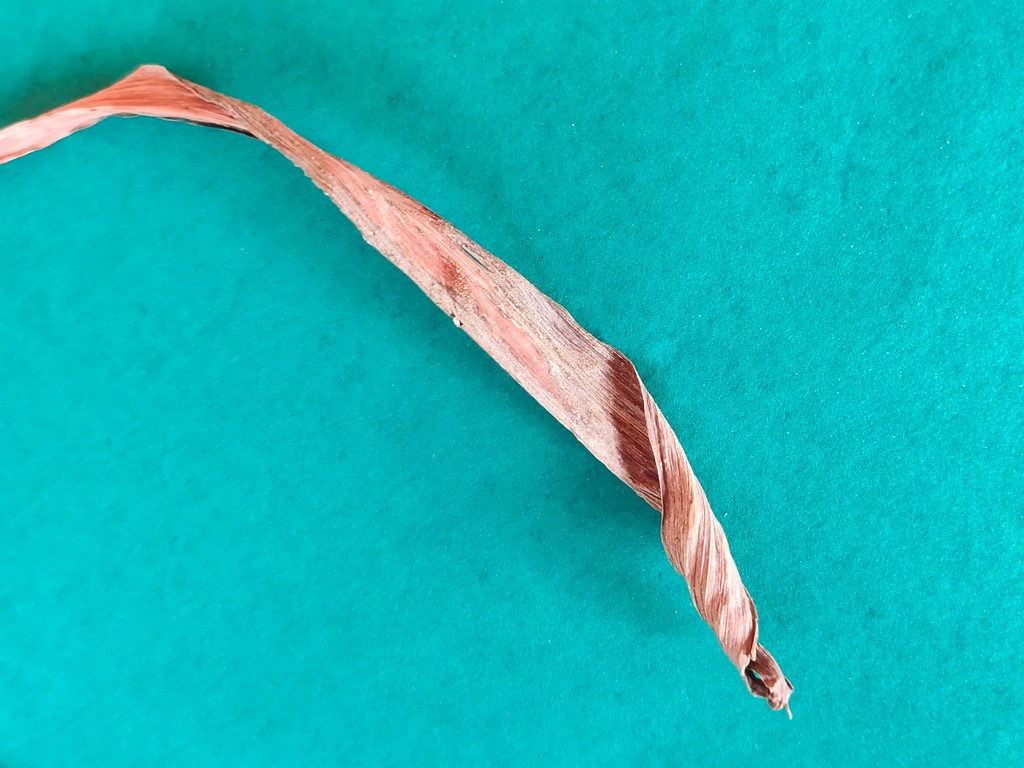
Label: Dried